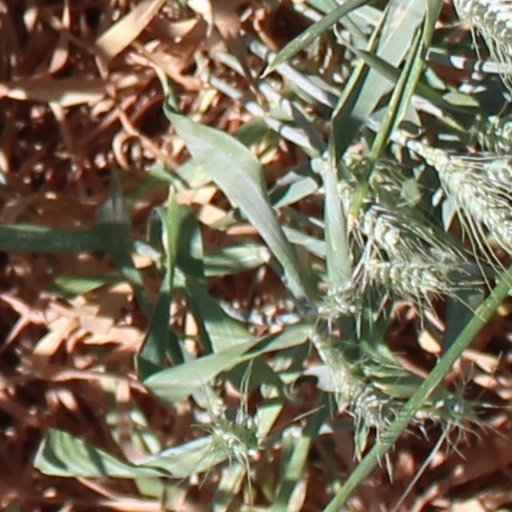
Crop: wheat